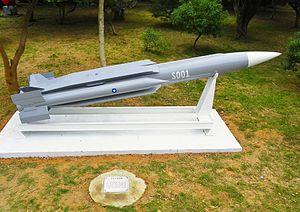
Conçu par l'institut des sciences et de la technologie Chungshan, le Hsiung Feng III ou HF-3 est un missile anti-navire développé à Taïwan, le troisième de la série des Hsiung Feng. Très peu de choses sont connues sur ce missile, excepté qu'il s'agit d'un missile supersonique de classe Mach 2 destiné à cibler les navires de la marine chinoise, parmi lesquels ses destroyers de classe Sovremenny et son nouveau porte-avions. Pendant un temps, Il a été spéculé sur le fait que le missile, dans sa version anti-navire, était capable de performances supérieures à celles des P-270 Moskit d'origine soviétiques que possédait la marine chinoise.